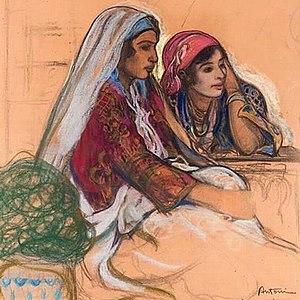
Deux Algériennes